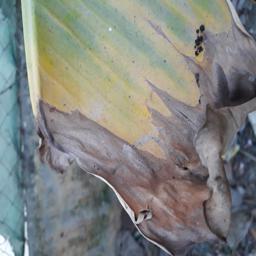
Label: POTASSIUM DEFICIENCY